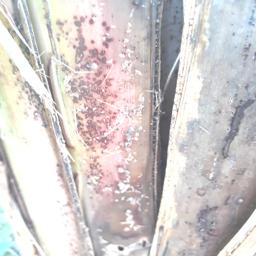
Label: PSEUDOSTEM WEEVIL